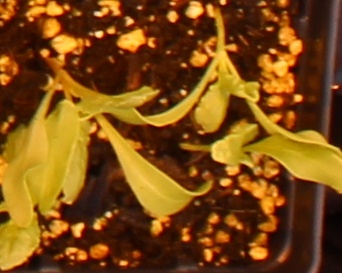
Label: Sugar beet